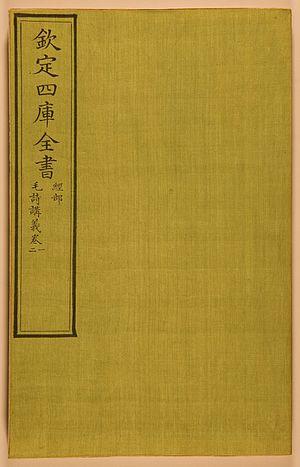
Le Siku quanshu (Bibliothèque complète en quatre sections), compilée durant la période Qianlong de la dynastie des Qing, est la plus grande collection de textes de la Chine pré-moderne. Elle occupe une place importante dans l'histoire des textes culturels et de la pensée universitaire en Chine. L'édition Wenjin ge est un manuscrit rédigé au cours du règne Qianlong. Elle comprend au total 36 304 tomes, répartis en 6 144 boîtes placées sur 128 étagères. Ils sont constitués de 79 309 juan (chapitres) et étaient tout d'abord conservés dans le pavillon Wenjin du Palais d'Été de Rehe (Jehol, aujourd'hui Chengde). En 1914, ils ont été versés au fonds de la Bibliothèque de la Capitale (aujourd'hui la Bibliothèque nationale de Chine). La collection complète est divisée en quatre sections: classique, anecdotes, références, et belles-lettres, chacune liée à une couleurs des quatre saisons, pour en faciliter la lecture. Les textes sur lesquels se fonde l'édition Wenjin ge sont les livres conservés à la trésorerie du palais, les livres rassemblés par le tribunal des Qing, les livres soumis depuis tous les secteurs de l'empire, et les livres reconstitués à partir de l' Encyclopédie de Yongle.L'ensemble complet des Siku quanshu de la Bibliothèque nationale de Chine conserve un riche corpus de documents littéraires et historiques, ainsi que les étagères, les caisses et les livres originaux. Dynastie Qing, 1644-1911